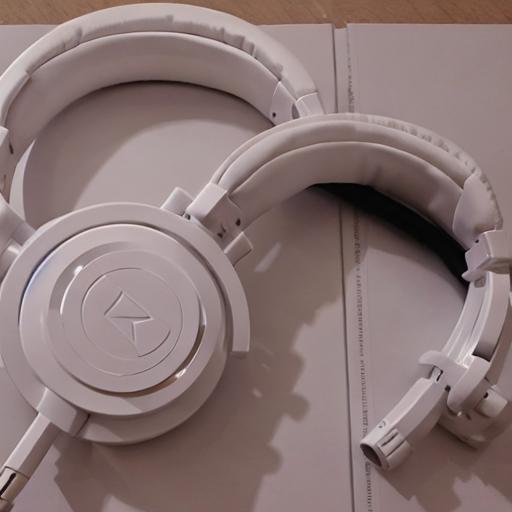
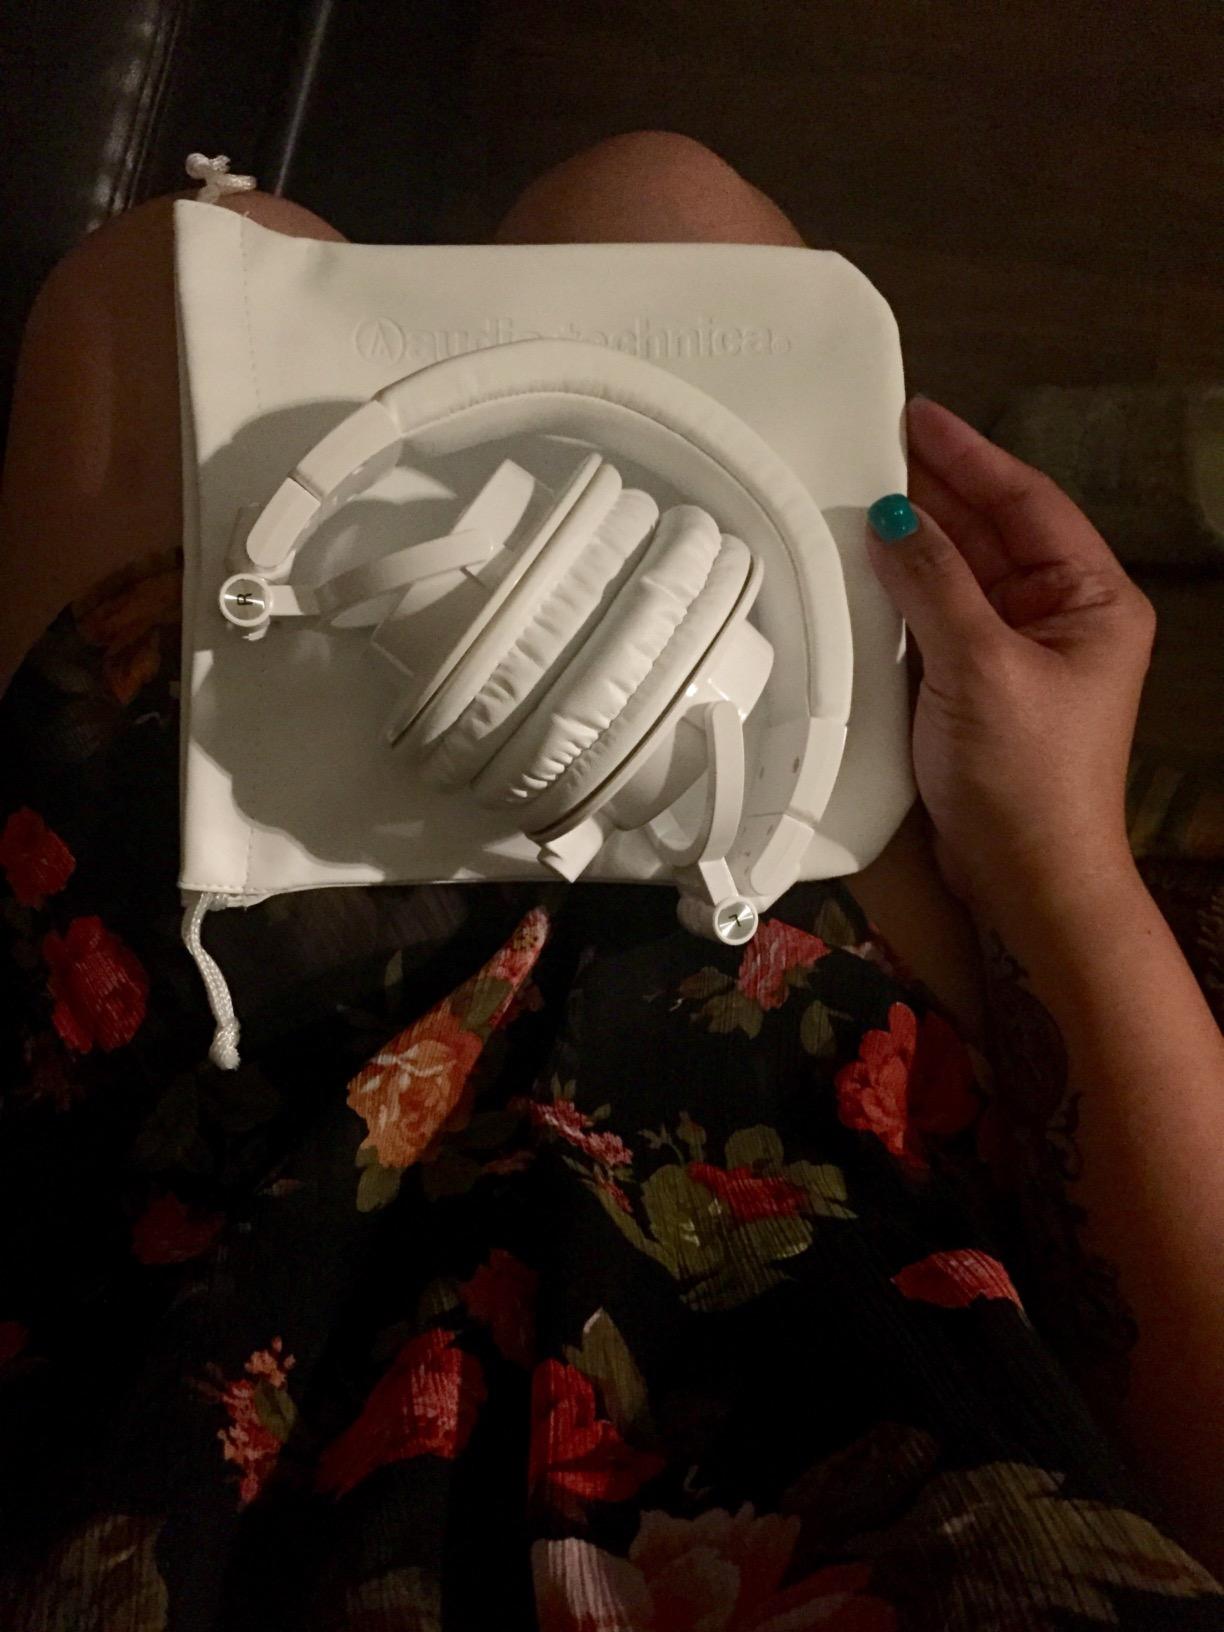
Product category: headphones
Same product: no